174th Attack Wing

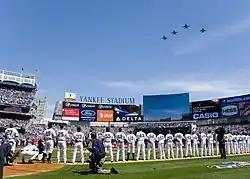
Four F-16C Fighting Falcons from the 174th Fighter Wing fly over the "New" Yankee Stadium on Opening Day in 2009

In 2008 and 2010 members 174th Fighter Wing Security Forces Squadron deployed to Manas Air Base in Kyrgyzstan. The Security Forces members were attached to the 376th Expeditionary Security Forces Squadron where they provided base security.